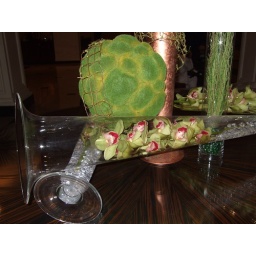
Floral arrangement centerpiece atop the table in the lobby/registration area of the Monte Carlo hotel and casino